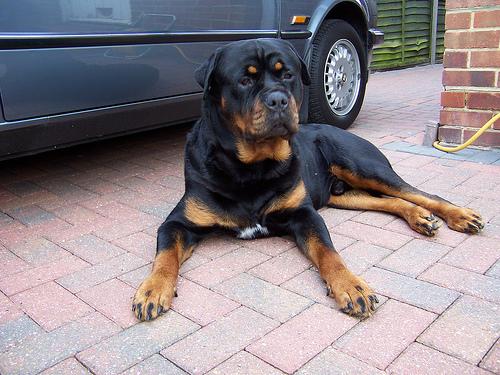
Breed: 224-n000060-Rottweiler